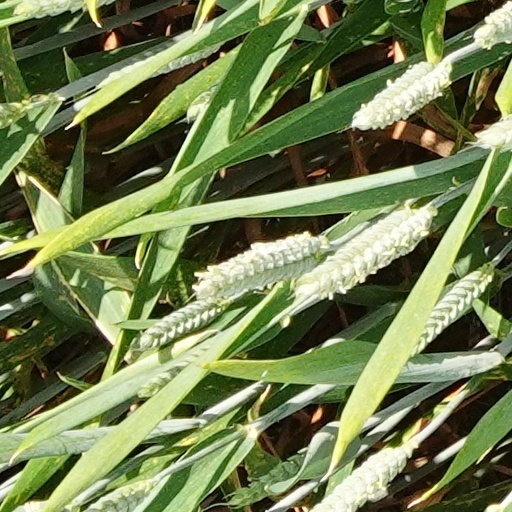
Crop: wheat